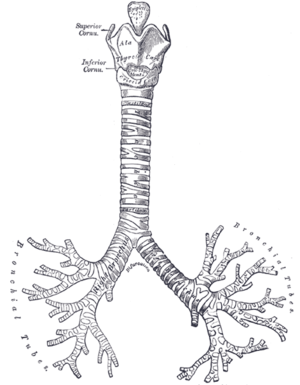
L'opération de Pearson, ou résection-anastomose thyro-trachéale, est une intervention chirurgicale utilisée dans le traitement des sténoses laryngo-trachéales où la portion rétrécie s'étend depuis le cartilage cricoïde jusqu'aux premiers anneaux de la trachée. Elle consiste à retirer la zone rétrécie et rétablir la continuité en suturant le cartilage thyroïde à la trachée et a été décrite par le chirurgien canadien F. Griffith Pearson en 1975.
La greffe de trachée est une technique chirurgicale consistant à remplacer une trachée native par la trachée ou un autre organe d'un donneur décédé, ou par une trachée synthétique. L'intervention peut être réalisée en cas de sténose trachéale longue, de tumeur de la trachée ou de trachéomalacie. Il s'agit d'une technique en cours d'évaluation et aux résultats inconstants.
Une sténose trachéale est, en médecine humaine, un rétrécissement anormal de la trachée. Lorsque la zone rétrécie s'étend au larynx, vers la région sous-glottique — sous les cordes vocales —, il s'agit par extension d'une sténose laryngotrachéale. La lumière de la trachée, en forme de fer à cheval, a normalement un calibre interne de 1 à 2 cm et permet le passage de l'air jusqu'aux poumons. Une réduction de calibre, appelée sténose, entraîne une difficulté à respirer et une respiration bruyante à type de stridor ou de cornage. Ces signes cliniques apparaissent généralement à partir d'une réduction de calibre de 50 % mais, en cas d'apparition progressive de la sténose, peuvent n'être présents qu'à partir d'une sténose à 75 % de la lumière trachéale. Non traitée, une sténose trachéale peut entraîner une détresse respiratoire.
La sténose trachéale congénitale est une maladie rare caractérisée par un rétrécissement anormal de la trachée. Elle entraîne un stridor chez le nourrisson ou le très jeune enfant, et participe à moins de 1 % de l'ensemble des sténoses trachéales. Elle peut être isolée ou associée à d'autres malformations, le plus souvent cardio-vasculaires et digestives.
La sténose trachéale idiopathique est un rétrécissement local de la trachée dont les causes sont mal connues. Le terrain est principalement celui des femmes jeunes sans antécédents. Il existe une atteinte de la muqueuse, mais les cartilages ne sont pas affectés. Dans la forme haute, la sténose peut s'étendre au larynx dans sa partie sous-glottique. Le traitement est chirurgical, le plus souvent par résection-anastomose de trachée.